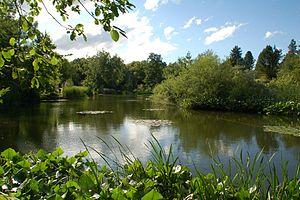
Le Jardin botanique de Munich est un jardin botanique et arboretum situé à Munich, en Bavière, au 65 Menzinger Straße. D'une superficie de 21,20 hectares, il est ouvert toute l'année, sauf les 24 et 31 décembre. Son accès est payant.